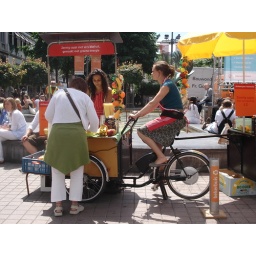
Here's a smoothie bar powered by bike -- yes! Whenever the chick pedals, the blender blades whirl.